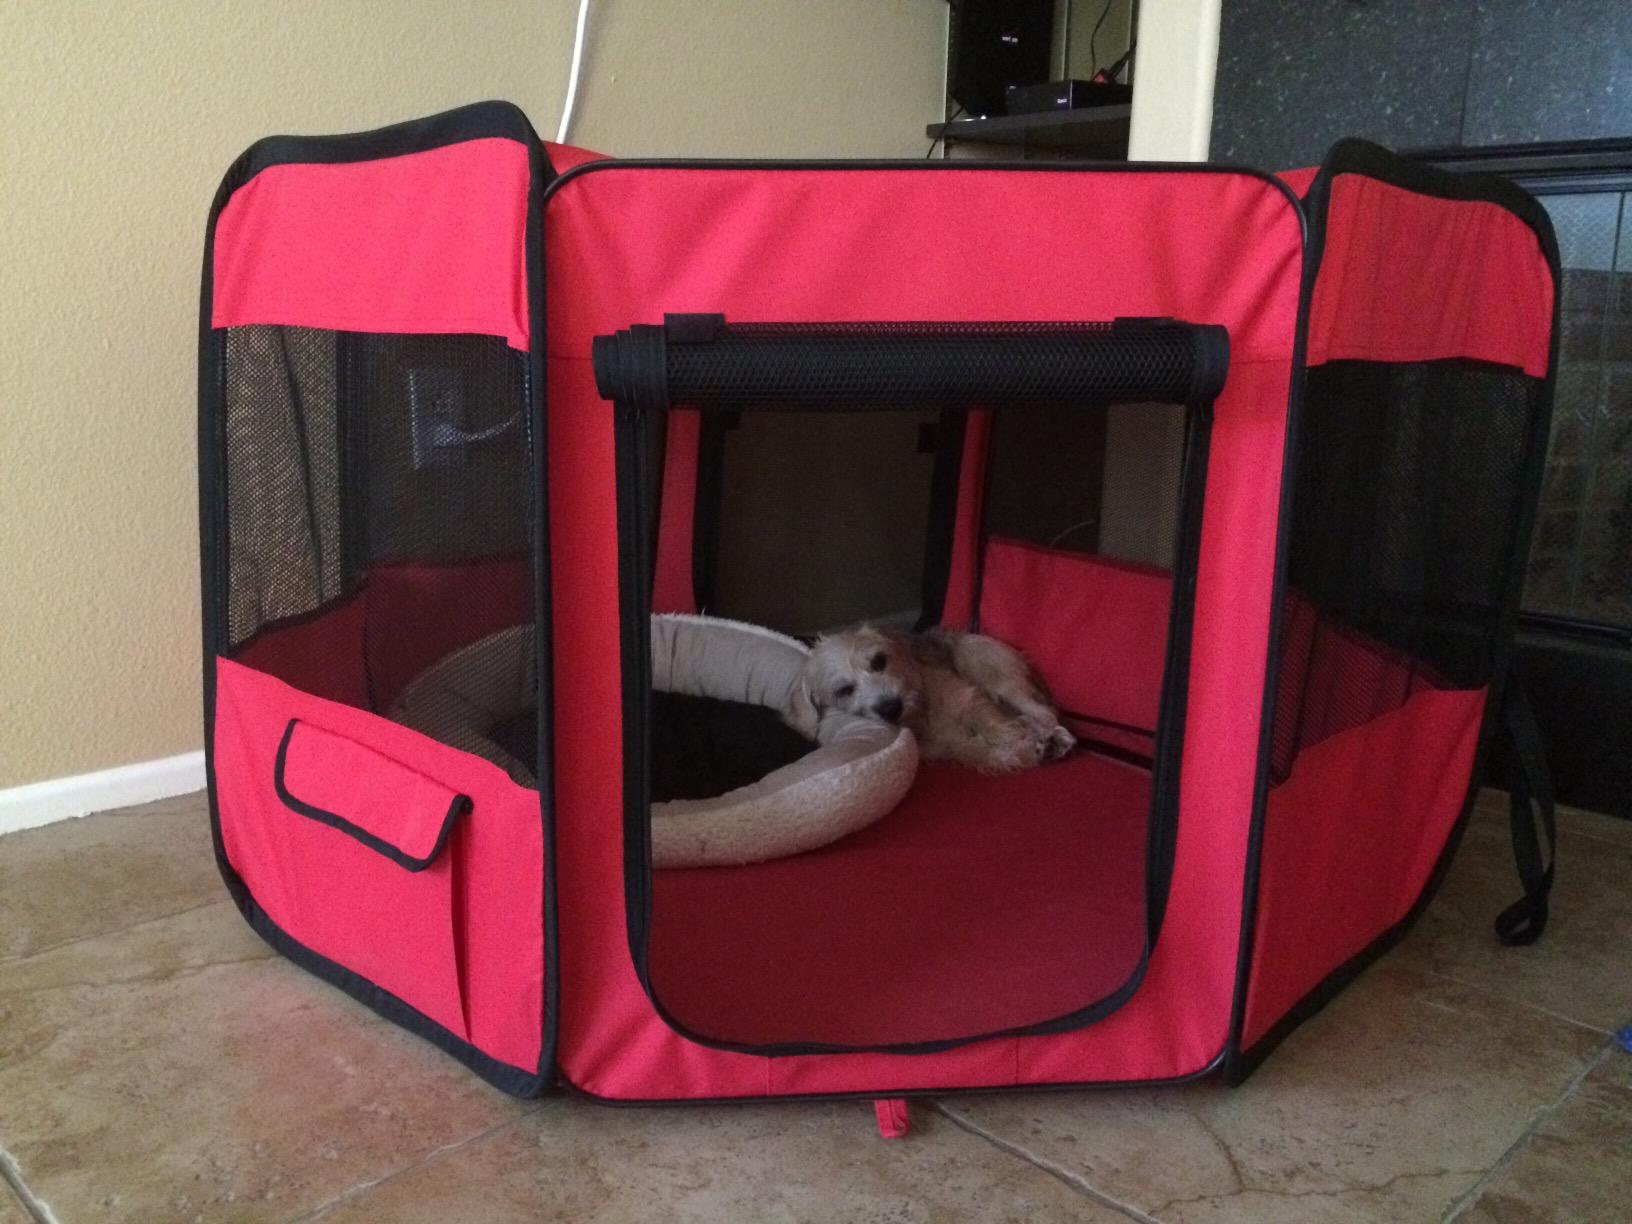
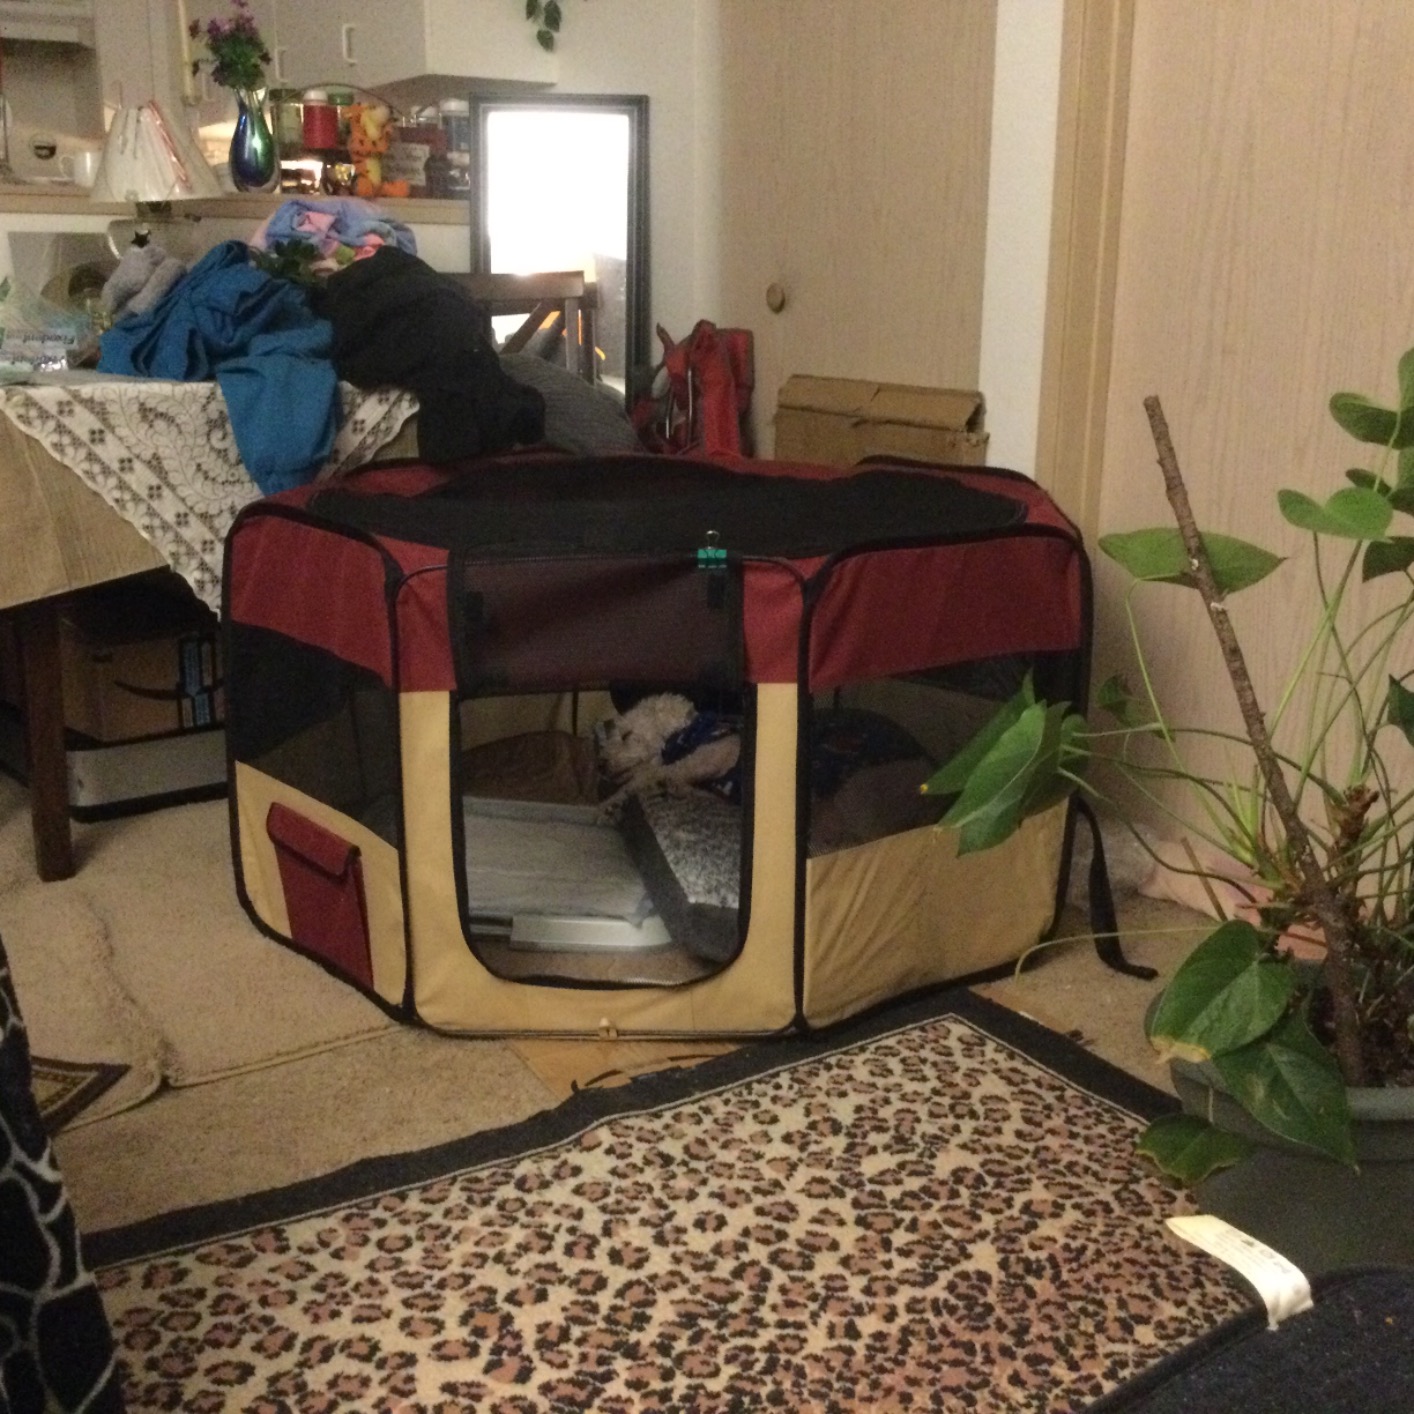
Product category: items_kennel
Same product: no